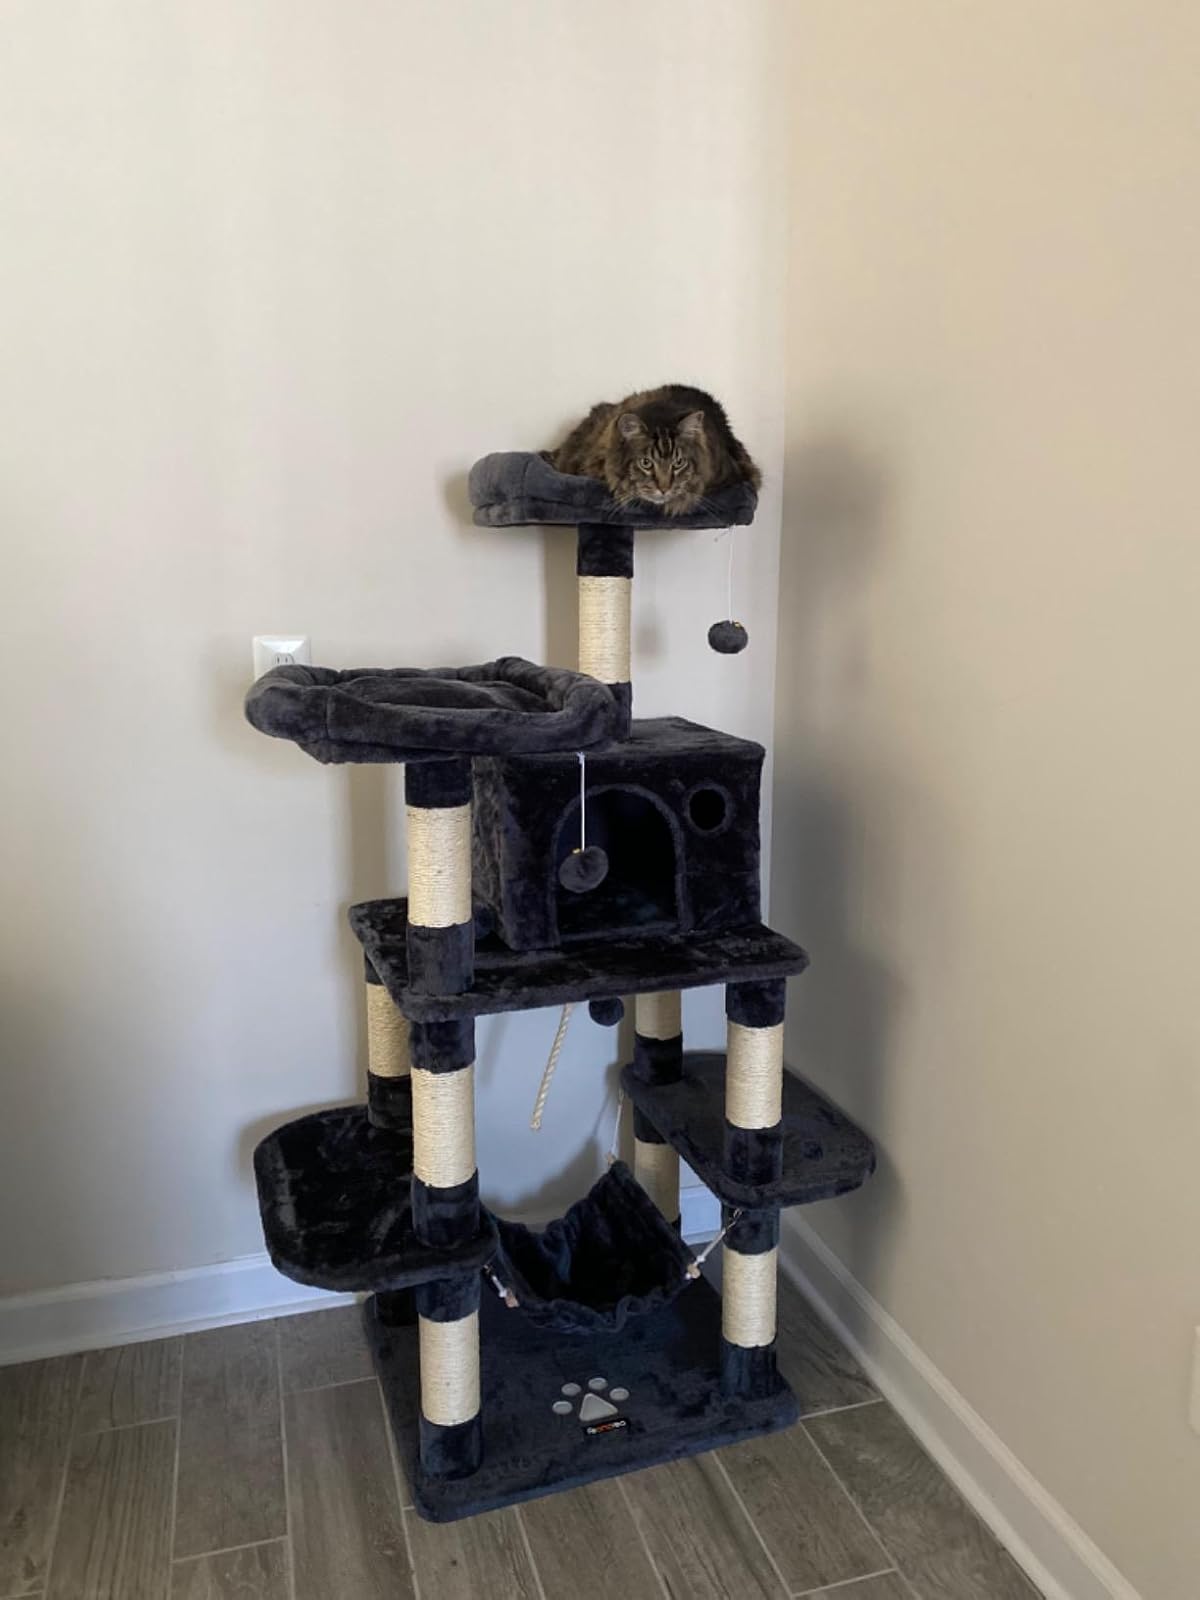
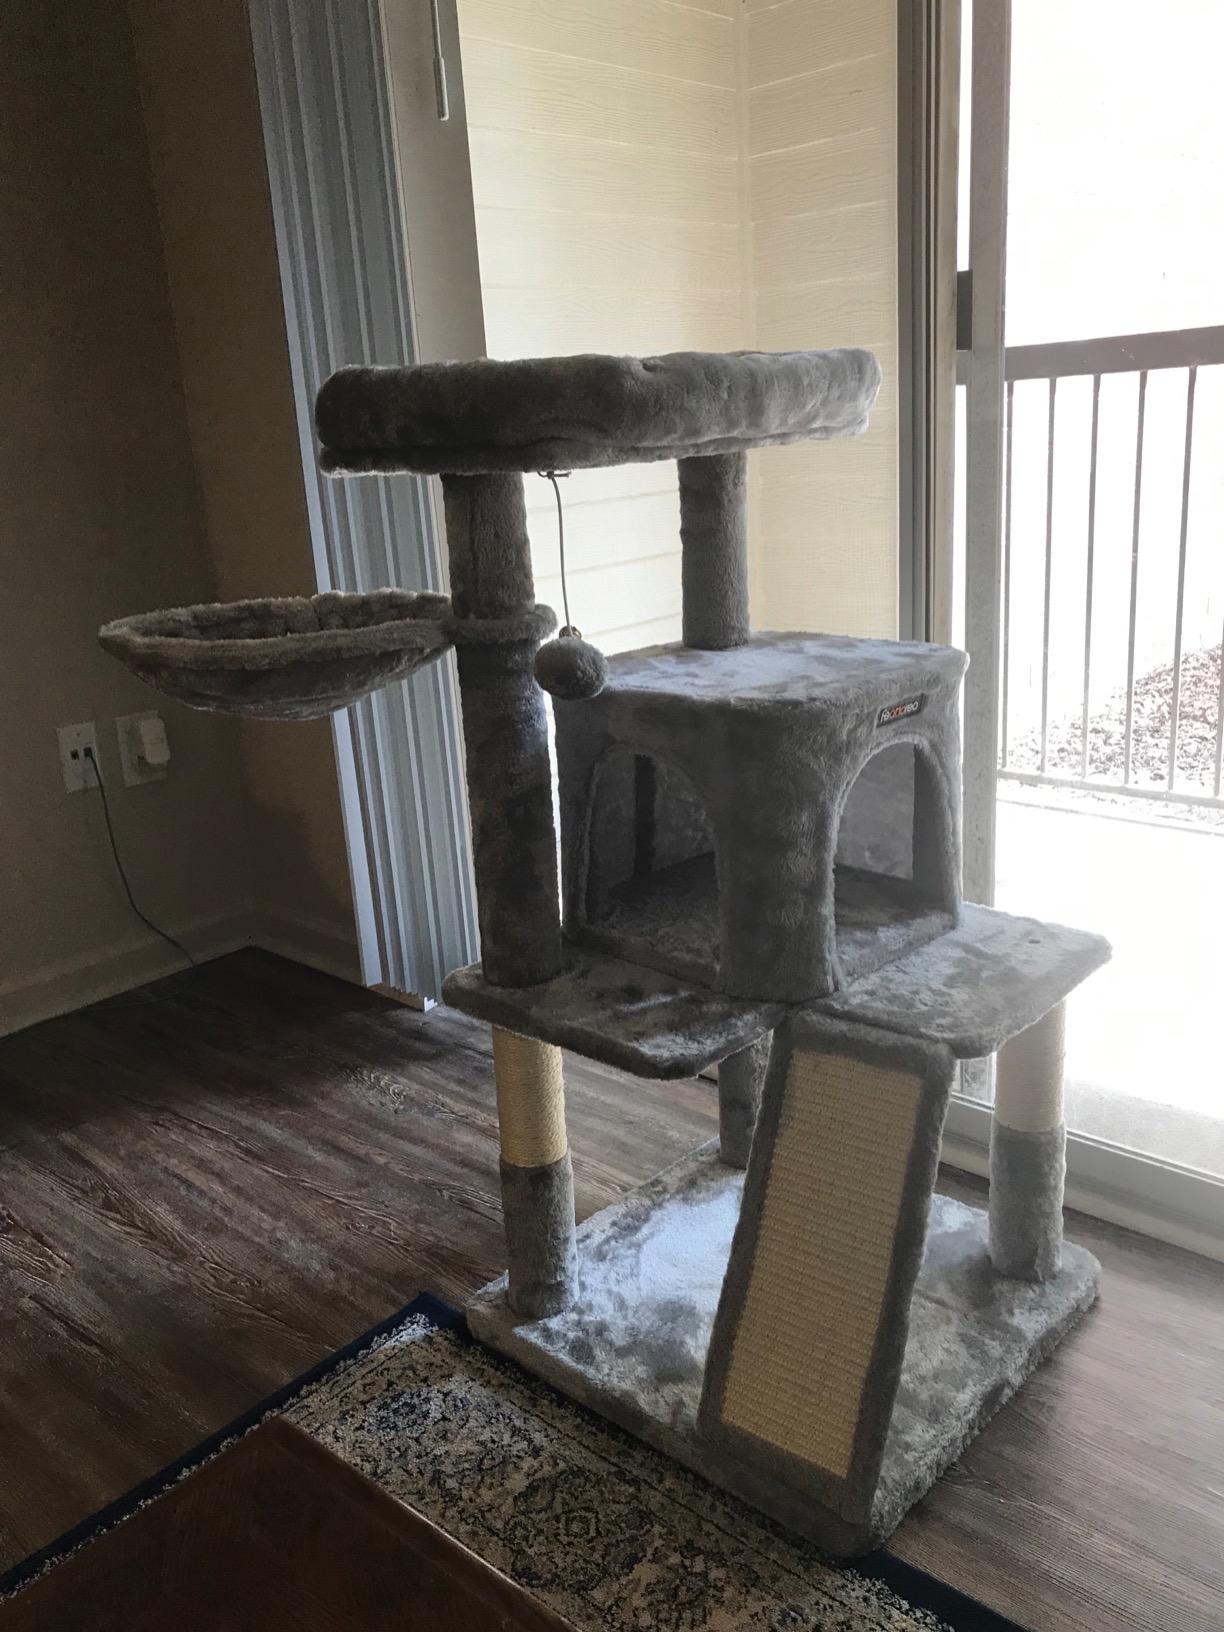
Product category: items_cat tree
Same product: no